Lombards

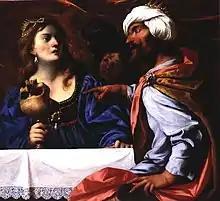
"Rosamund forced to drink from the skull of her father" by Pietro della Vecchia. According to Samu Szádeczky-Kardoss, the cup could be a gift from Bayan, as it was a nomad habit to make cups from the enemy's skulls.

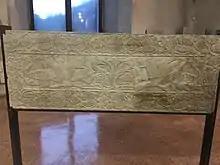
Plutei of Theodota, mid-eighth century, Civic Museums of Pavia.

In approximately 560, Audoin was succeeded by his son Alboin, a young and energetic leader who defeated the neighboring Gepidae and made them his subjects; in 566, he married Rosamund, daughter of the Gepid king Cunimund. In the same year, he made a pact with Khagan Bayan. Next year the Lombards and the Avars destroyed the Gepid kingdom in the Lombard–Gepid War, the allies halved the prize of war and the nomads settled in Transylvania. In the spring of 568, Alboin, now fearing the aggressive Avars, led the Lombard migration into Italy, which he planned for years. According to the "History of the Lombards," "Then the Langobards, having left Pannonia, hastened to take possession of Italy with their wives and children and all their goods." The Avars have agreed to shelter them if they wish to come back.